Tsukanome Station

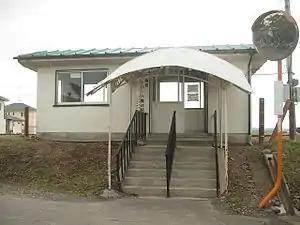
Tsukanome Station in October 2007

is a railway station on the Rikuu East Line in the city of Ōsaki, Miyagi Prefecture, Japan, operated by East Japan Railway Company (JR East).